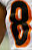
Number: 8